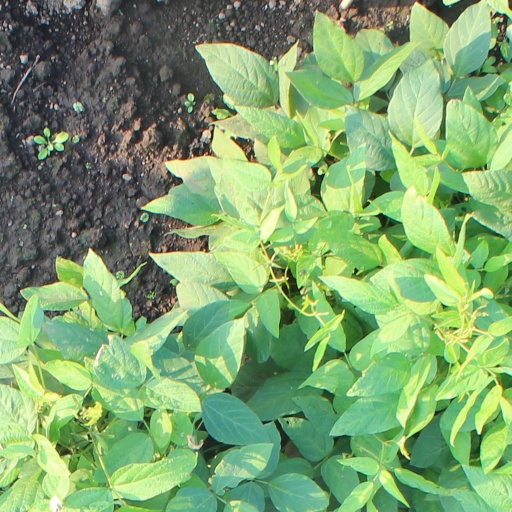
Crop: soybean